Akai Katana

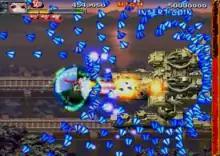
Arcade version screenshot.

Set in a parallel world resembling Japan's Taishō period, the people have discovered the powerful Blood Swords, the titular Akai Katana. Requiring human sacrifices to unleash their immense destructive power, these swords have been used by the empire to crush neighbouring countries. However, all the bloodshed and power gained through sacrificing close family members has made some of the swordsmen reconsider. With new fighter planes and the powered up swords at their disposal, this small band of rebels now fight back against the tyrannical empire.